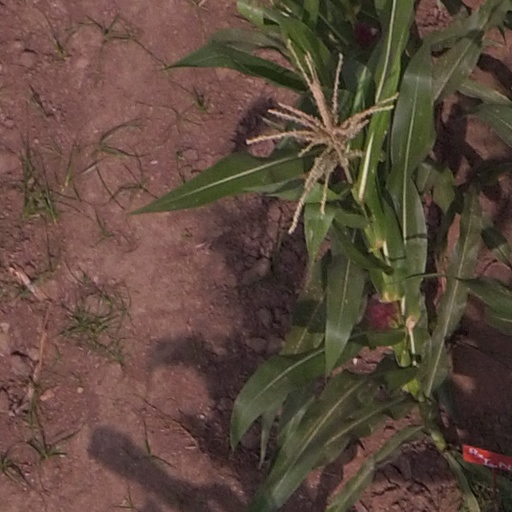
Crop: maize; corn